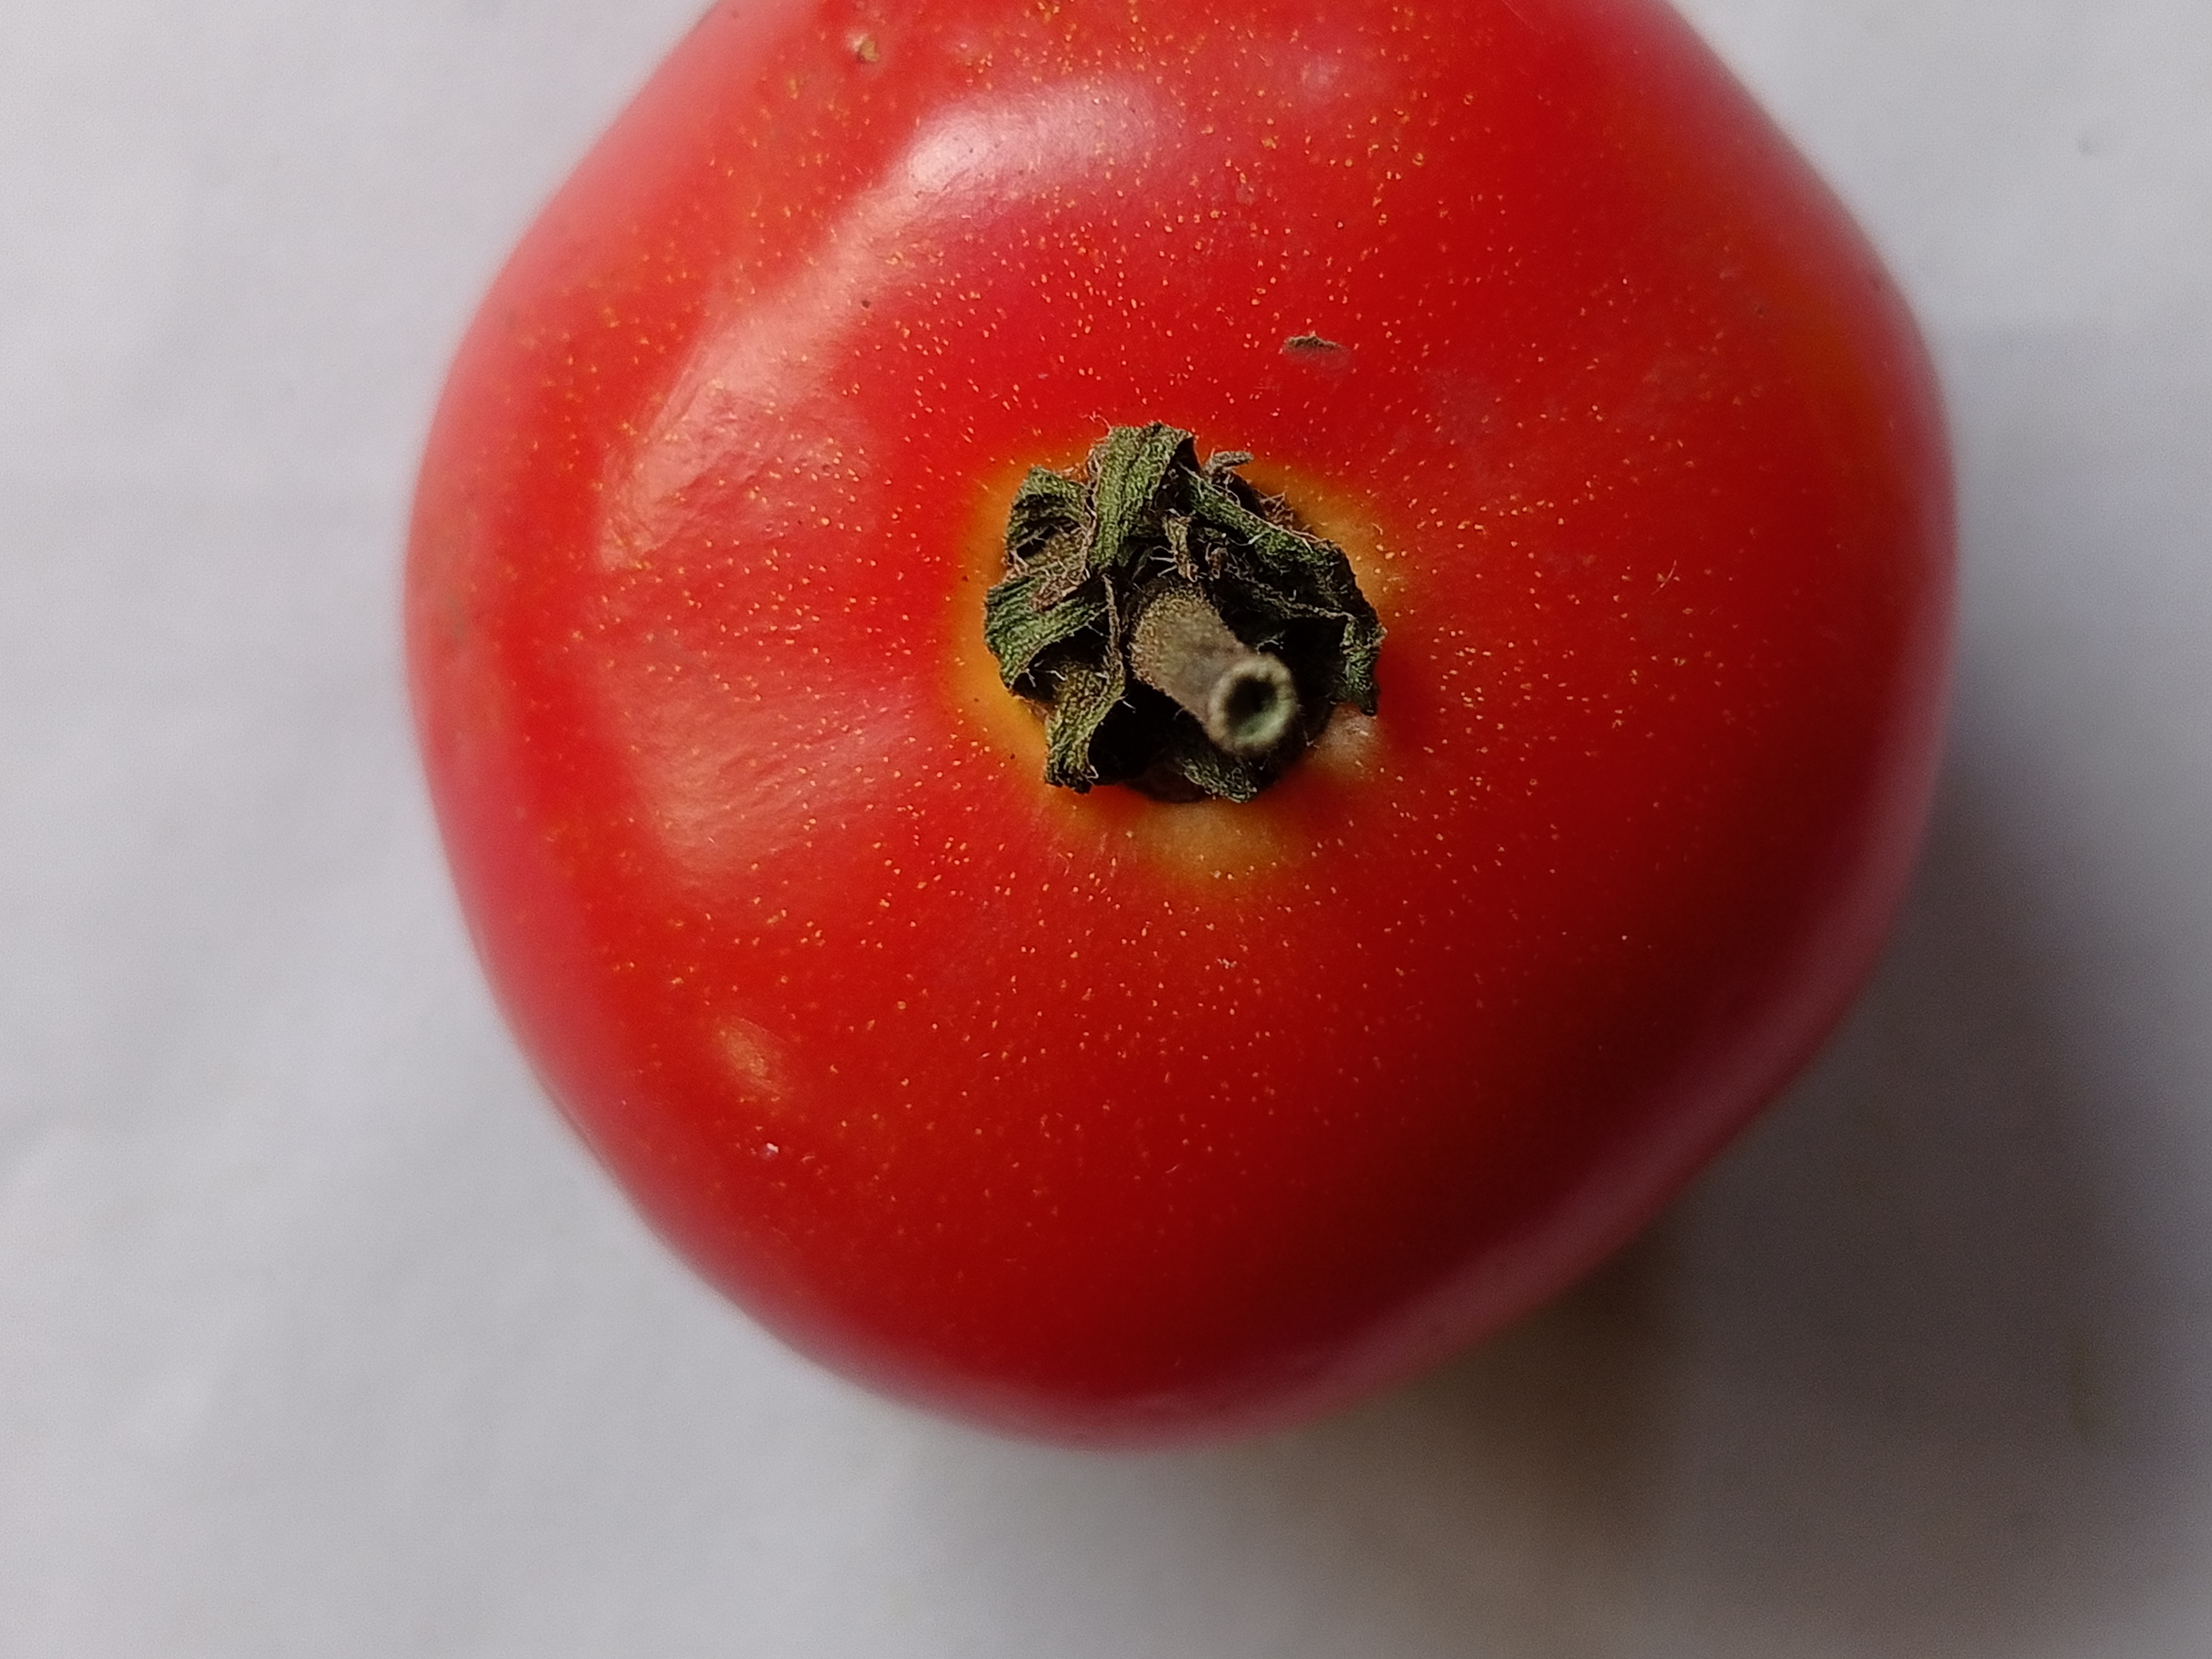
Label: Fresh